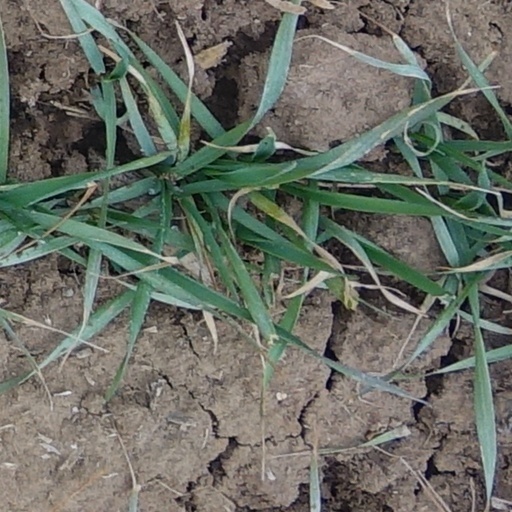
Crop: wheat